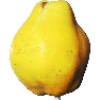
Label: Quince 1